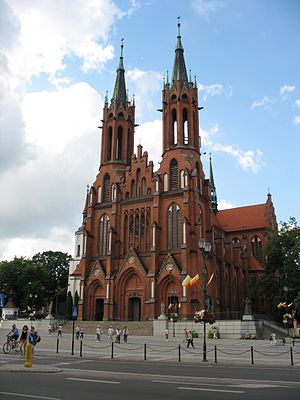
Białystok / Billeder fra Białystok
Białystok også kendt under alternative navne, er den største by i det nordøstlige Polen. Beliggende ved Biała-floden i voivodskabet Podlasie, der kaldes Polens grønne lunger, med blandt andet nationalparkerne Białowieska og Biebrza. Byen daterer sig tilbage til 1300 -tallet. Białystok har traditionelt været et af de førende centre for akademisk, kulturelt og kunstnerisk liv i Podlasie. Den vigtigste økonomiske centrum i det nordøstlige Polen, og er nu hovedstad i Podlasie voivodskab. Voivodskabet ligger i nærheden grænsen mellem Polen og Hviderusland. Białystok har med sine 297.288 indbyggere den næst største befolkningstæthed, ellevte højeste befolkningstal og trettende største areal af polske byer. Byen med de tilstødende kommuner udgør Białystok storbyområde.